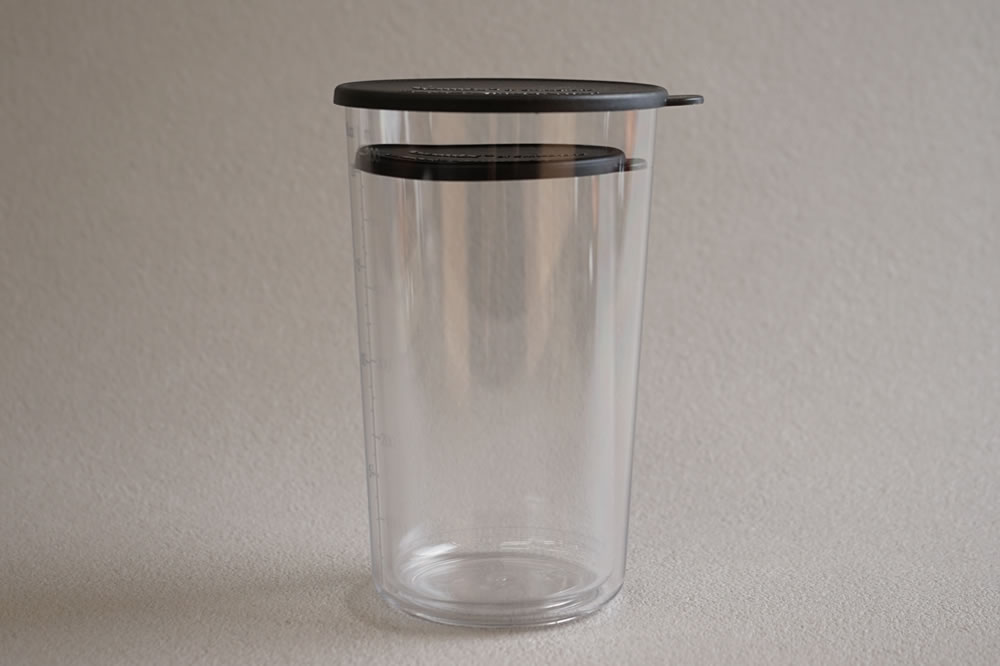
Label: glass